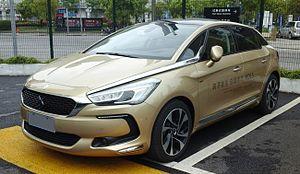
La DS 5 est une berline de luxe à 5 portes du constructeur automobile français DS Automobiles, présentée sous le nom Citroën DS5 en 2011 avant de perdre toute référence à la marque aux chevrons en 2015 en devenant DS 5.